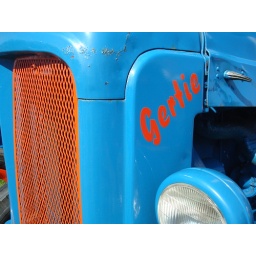
Gertie the tractor in blue with orange radiator